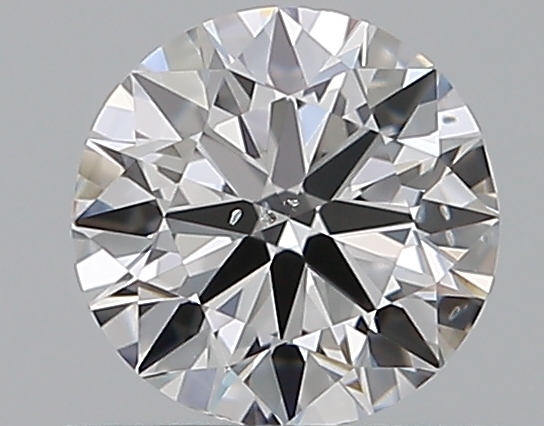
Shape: round
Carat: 0.5
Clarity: SI1
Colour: D
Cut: VG
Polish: EX
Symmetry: VG
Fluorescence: N
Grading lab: GIA
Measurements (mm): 5.02 x 5.11 x 3.08